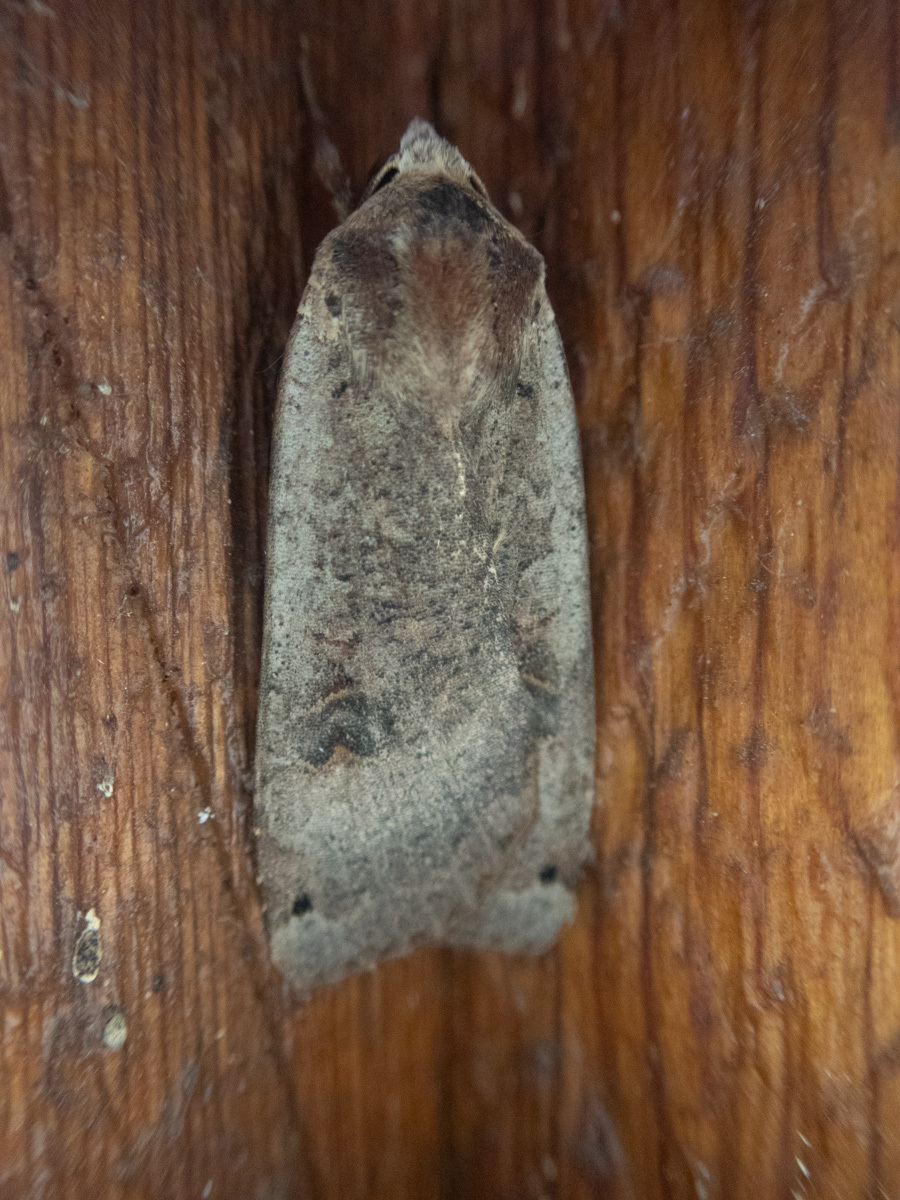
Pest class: cutworms